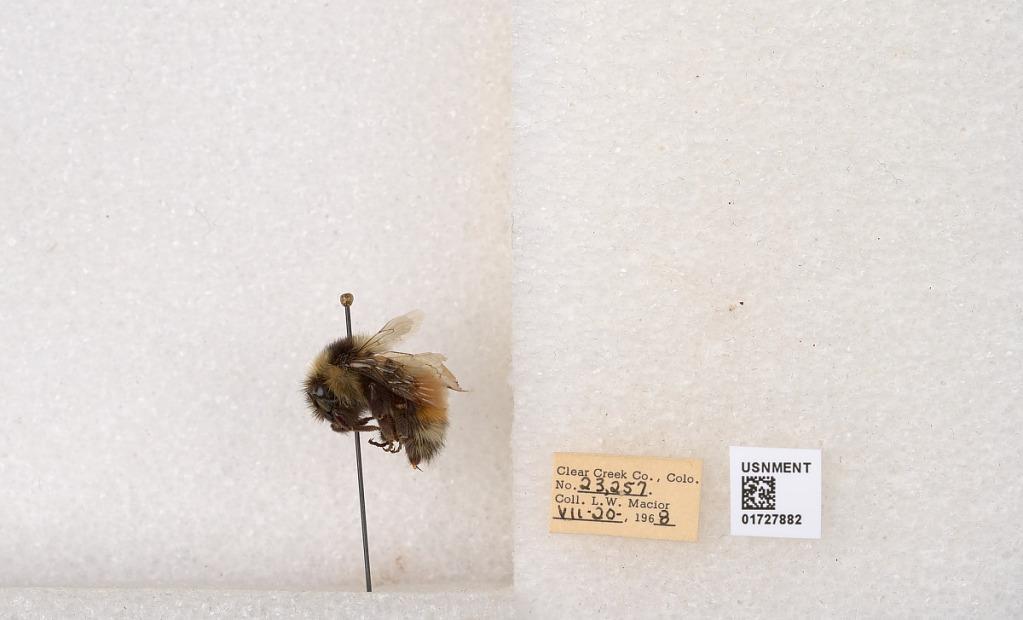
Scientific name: Bombus (Pyrobombus) sylvicola Kirby
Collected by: L. Macior
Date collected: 1968-7-20
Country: United States
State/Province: Colorado
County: Clear Creek
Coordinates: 39.6891, -105.644